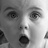
Emotion: surprise